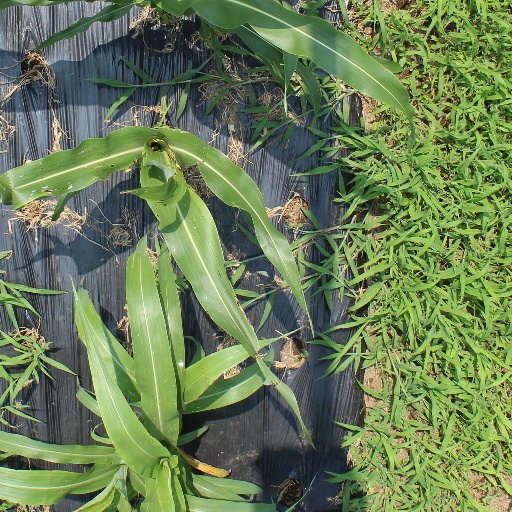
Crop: sorghum